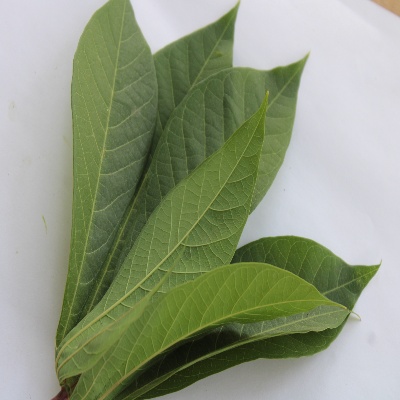
Crop: Cassava
Condition: healthy